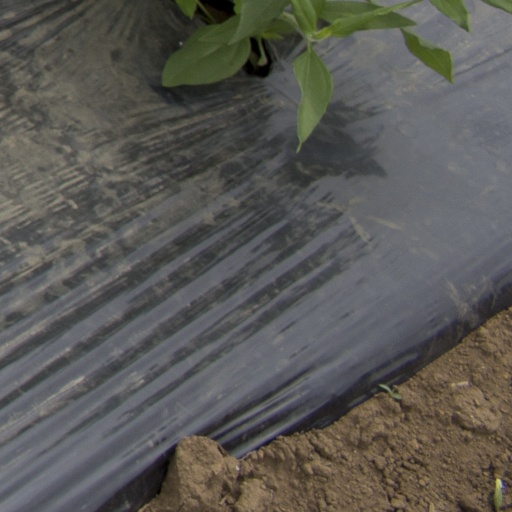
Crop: Jerusalem artichoke